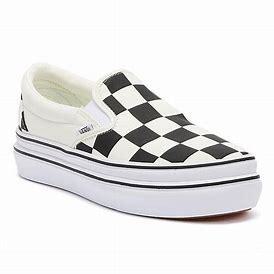
Brand: Vans
Model: Comfycush Slip On